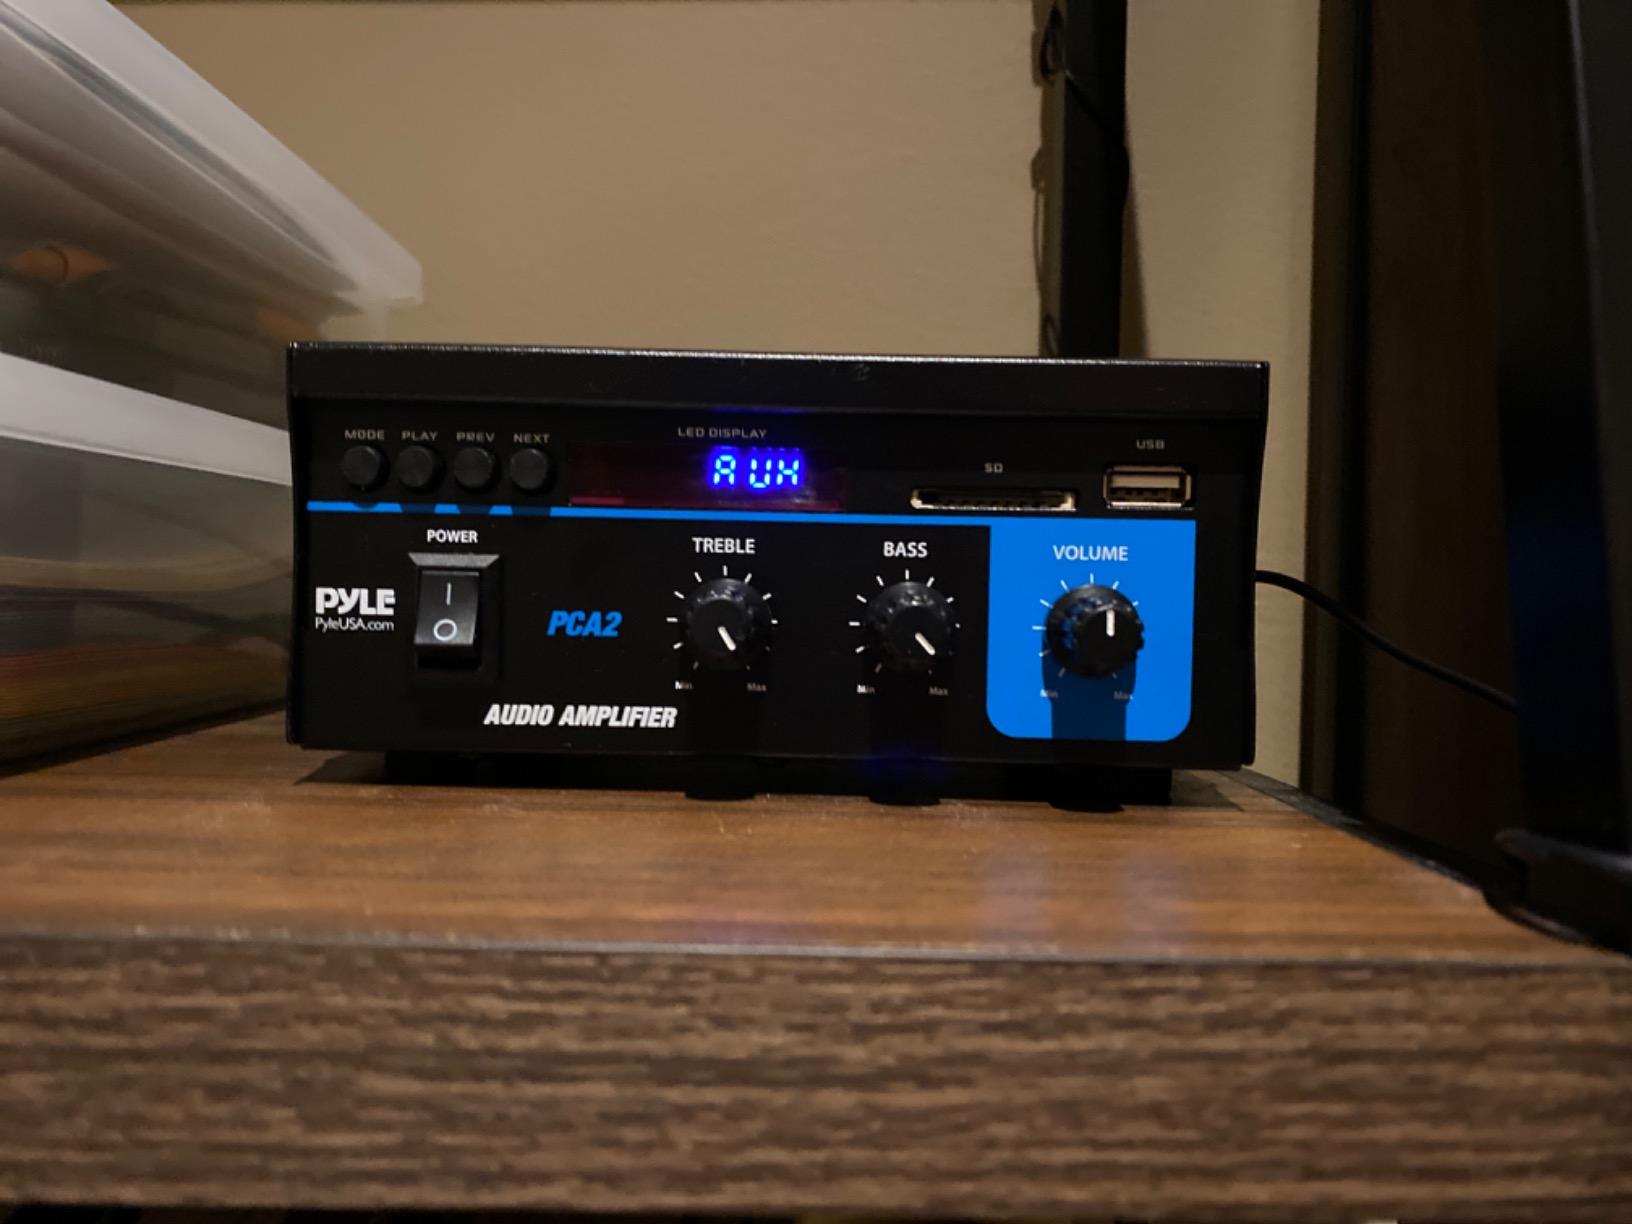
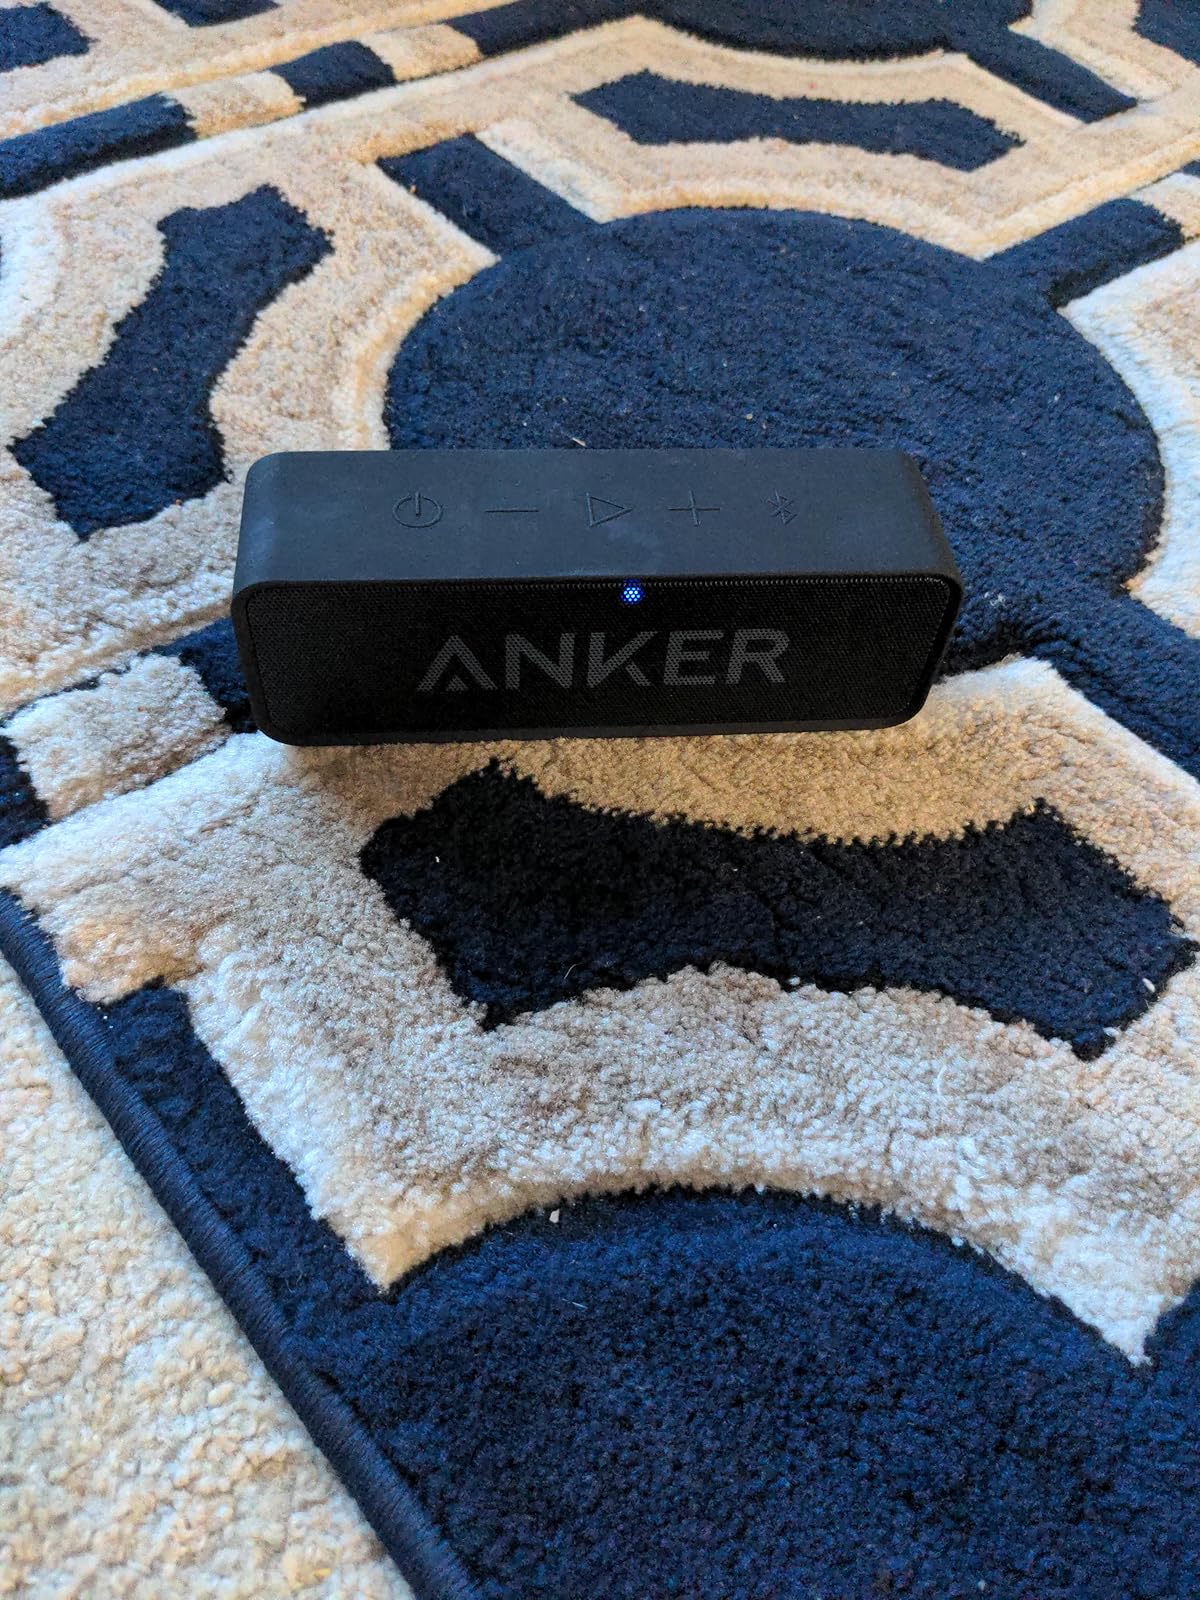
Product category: speaker
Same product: no